Flowbee

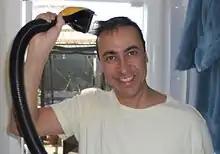
A man uses a Flowbee, an electrically powered vacuum cleaner attachment made for cutting hair.

The Flowbee is an electrically powered vacuum cleaner attachment made for cutting hair. It was developed and filed for patent in 1986 by Rick E. Hunts, a San Diego, California, US carpenter. US patent 4679322 was granted in 1987 and the product marketed since 1988. Hunts initially sold the Flowbees out of his garage before finding success with live demonstrations at a county fair. The product was advertised as being capable of performing "hundreds of precision layered haircuts" in frequently aired late-night television infomercials. By 2000, two million Flowbees had been sold.